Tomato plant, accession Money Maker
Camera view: tilt-top (135 deg); turntable rotation: 330 degrees
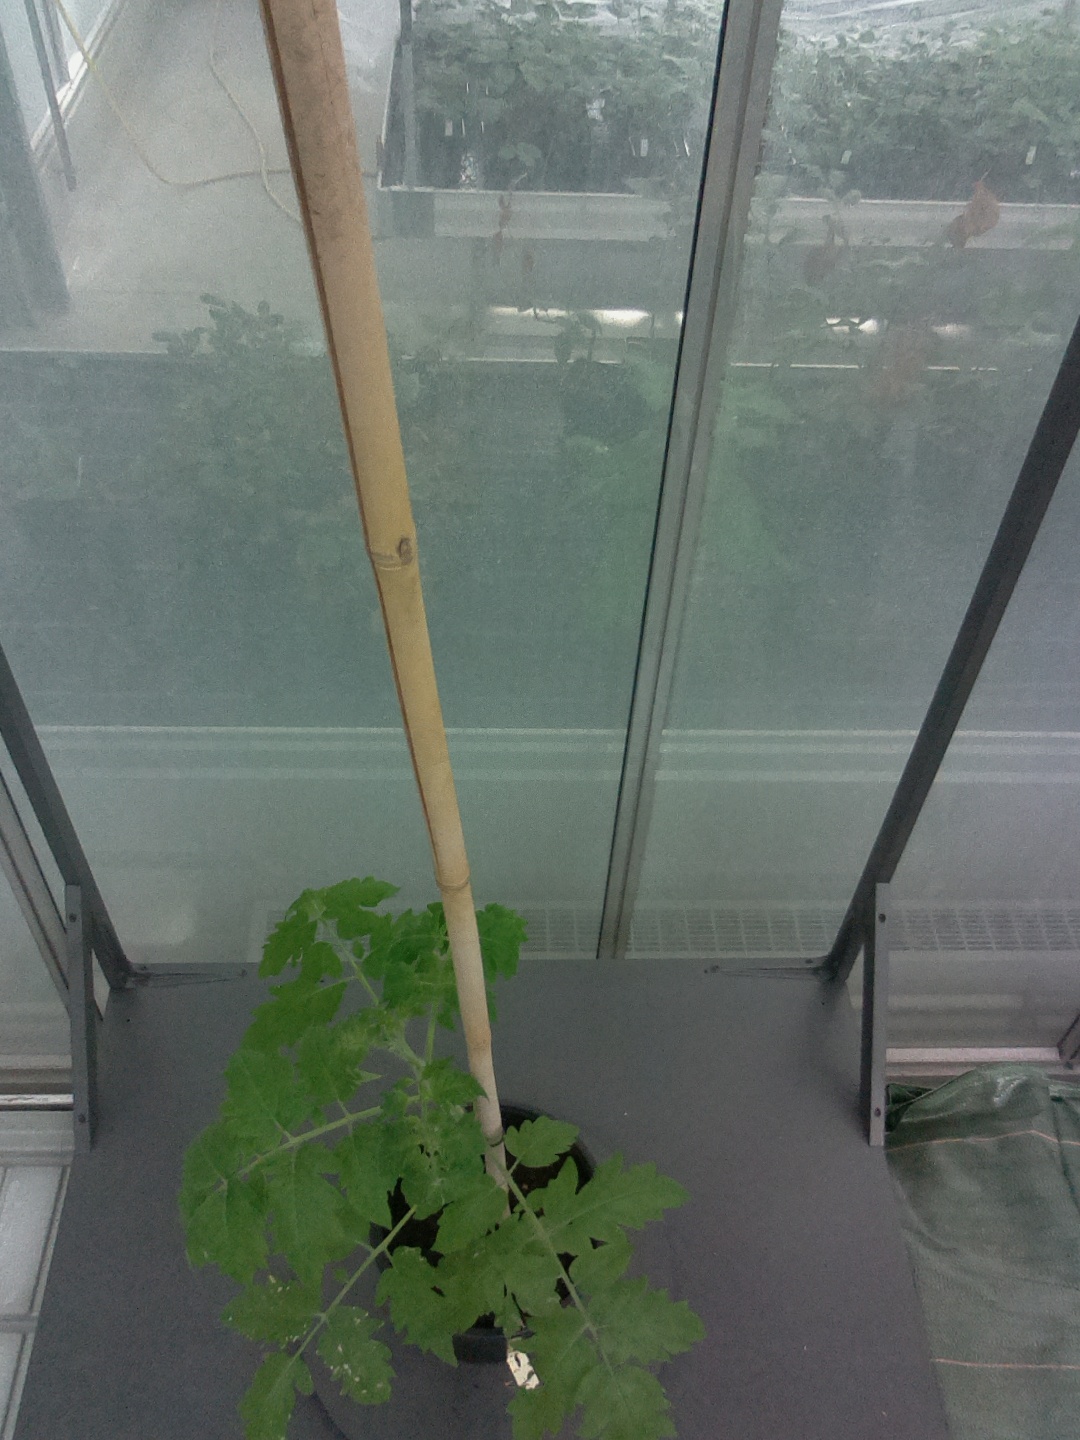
BBCH growth stage 13: 6 of true leaves visible